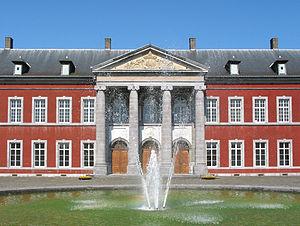
Gembloux (Belgique), bâtiment principal de l'ancienne abbaye (1779 - architecte: Laurent-Benoît Dewez) actuellement occupé par la Faculté Universitaire des sciences agronomiques.